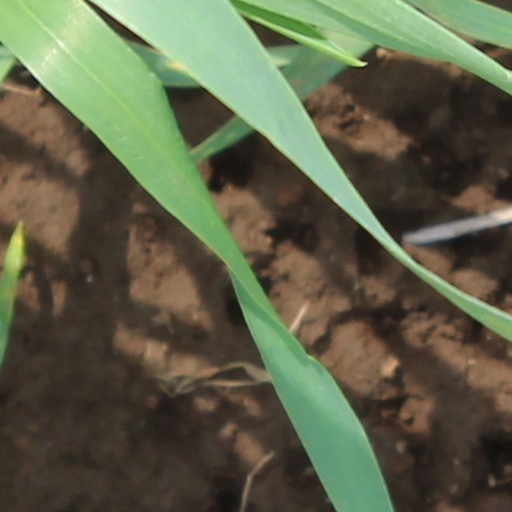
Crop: wheat